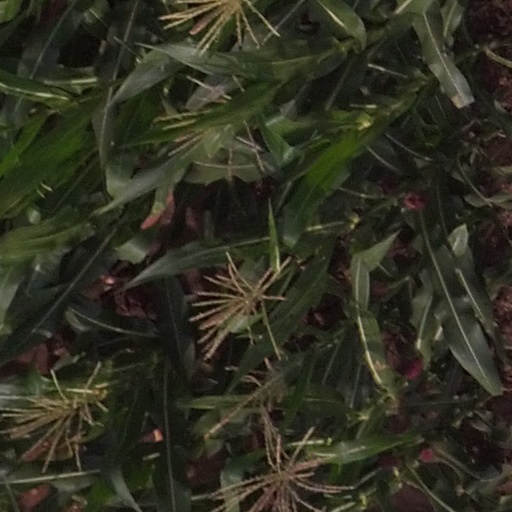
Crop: maize; corn